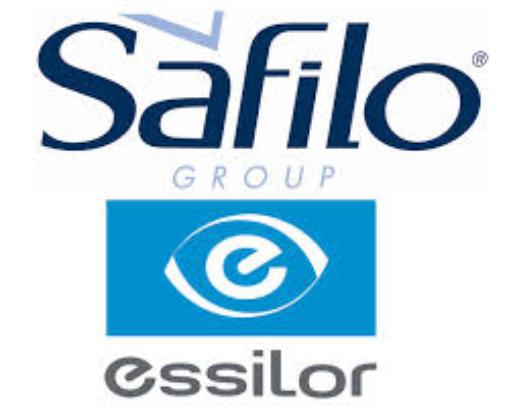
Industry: Necessities